John Davie

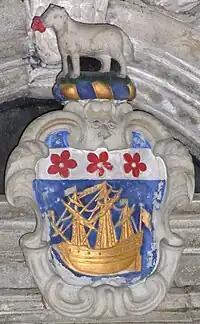
Arms of John Davie (died 1710) of Orleigh Court: "A ship with two masts or the sails trussed up and twisted to the masts argent adorned with flags charged with the cross of England on a chief of the second three cinquefoils pierced gules"; crest: "A mount vert thereon a lamb passant argent in the mouth a sprig of cinquefoil gules slipped vert". Above the Davie mural monument in Buckland Brewer Church, North Devon

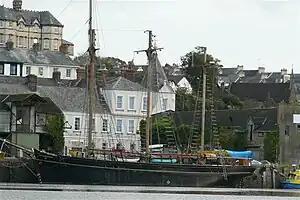
Colonial House (now the Royal Hotel), East-the-Water, Bideford, built by John Davie, in which original decorative plaster ceilings survive, of significant architectural and historic importance. In front is moored the ship Kathleen and May

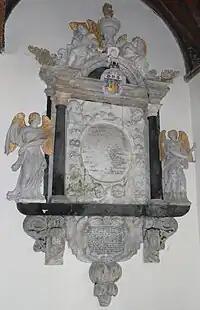
Mural monument to John Davie (died 1710) and his wife, west wall of North Aisle Chapel ("Orleigh Chapel"), Buckland Brewer Church, Devon

John Davie (1640–1710) of Orleigh Court in the parish of Buckland Brewer, Devon, England, was a prominent tobacco merchant from Bideford, Devon. His Bideford town house which he built in 1688, was "Colonial House", now the Royal Hotel, in which survive several 17th-century decorative plasterwork ceilings, said by Pevsner & Cherry (2004) to be amongst the best in Devon, and a grand staircase.